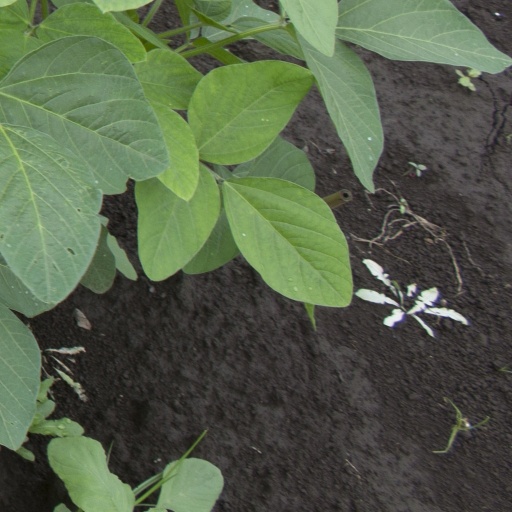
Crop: soybean